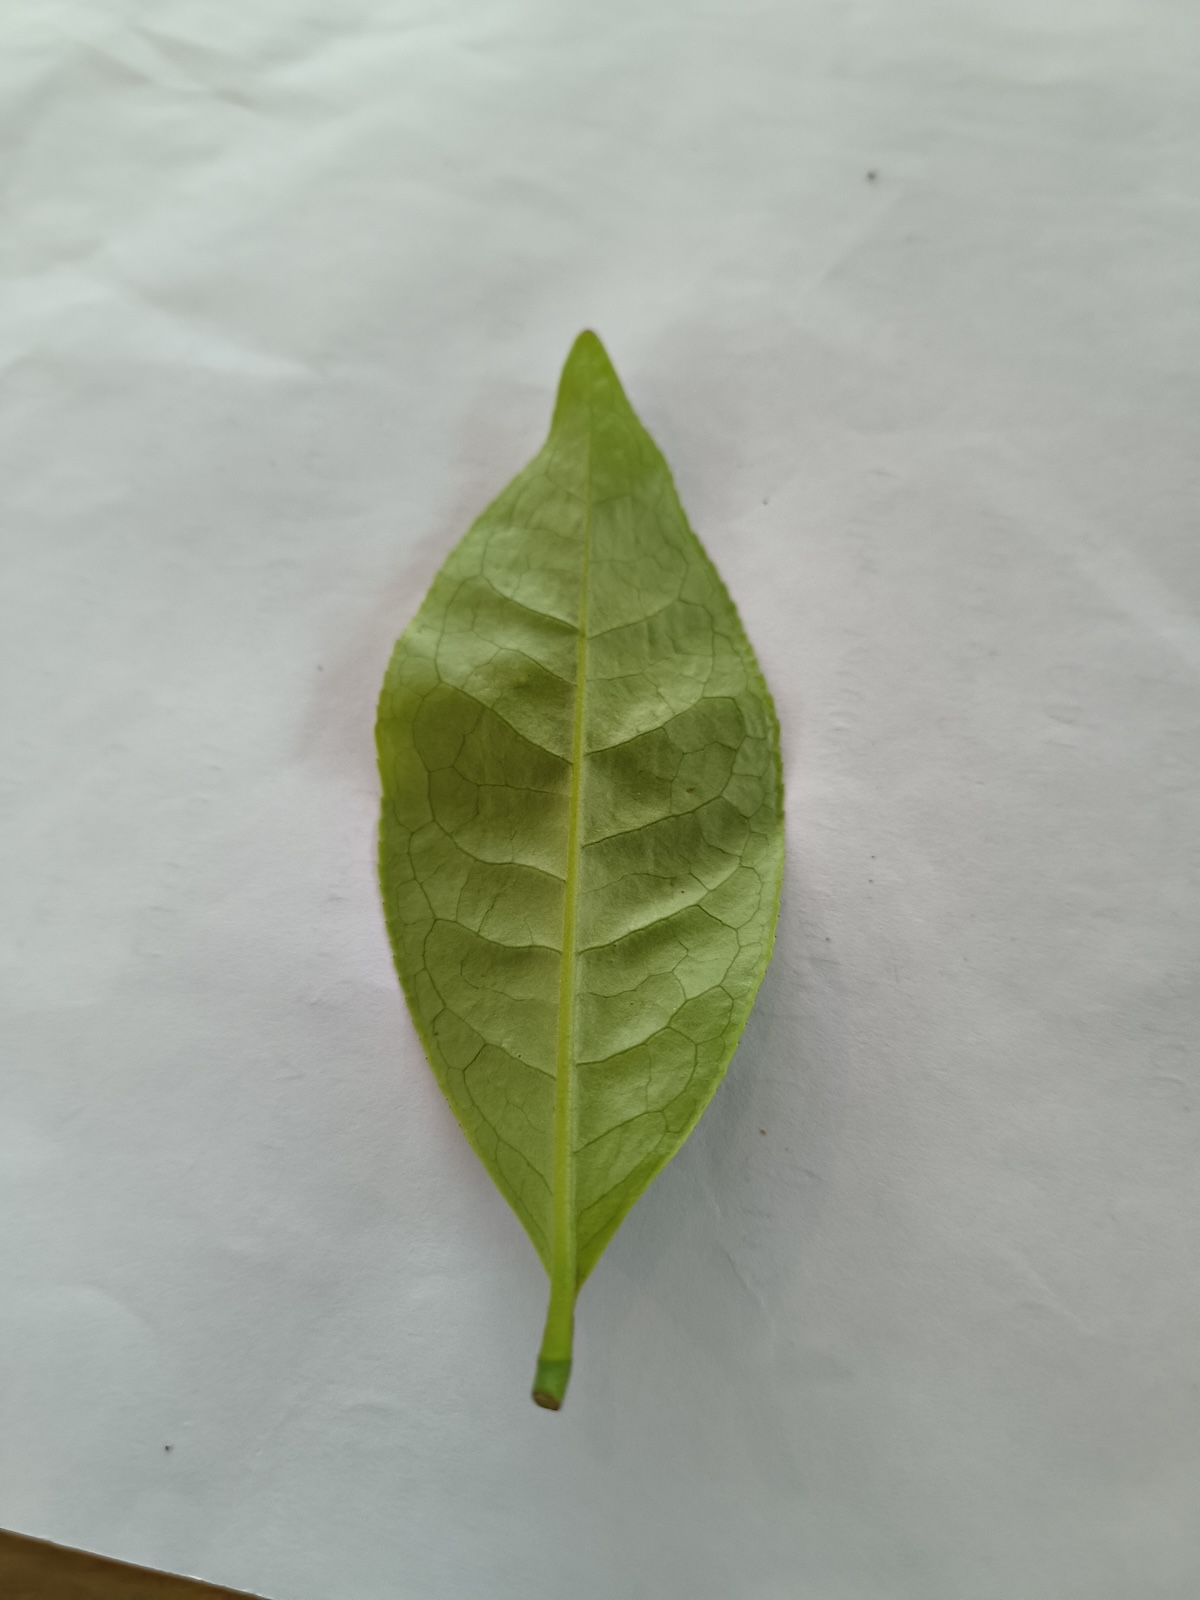
Label: Healthy leaf